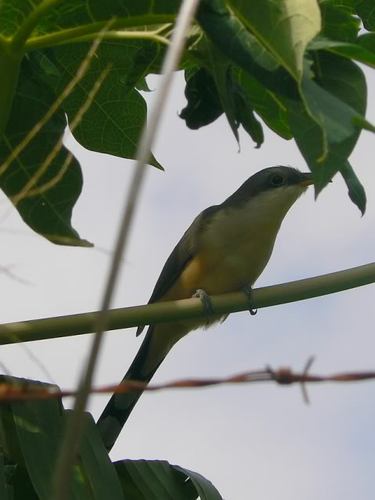
a small bird with a yellow underside and grey on the top of its body.
this is a bird with a yellow belly, gray wings and a gray head.
a smallish bird whose colors blend in with the trees that has long tail feathers.
there is a slim bird with a very black eyes and a white belly.
a small bird, mostly blue on faint yellow, with very long tail feathers in comparison to it's body.
this bird has wings that are black with a yellow body
this bird has wings that are black and has a yellow belly
this long tailed bird has a long pointed beak and a white abdomen.
this bird has a grey crwon with a white belly and grey secondaries.
this particular bird has a belly that is orange and yellow
Species: Mangrove Cuckoo